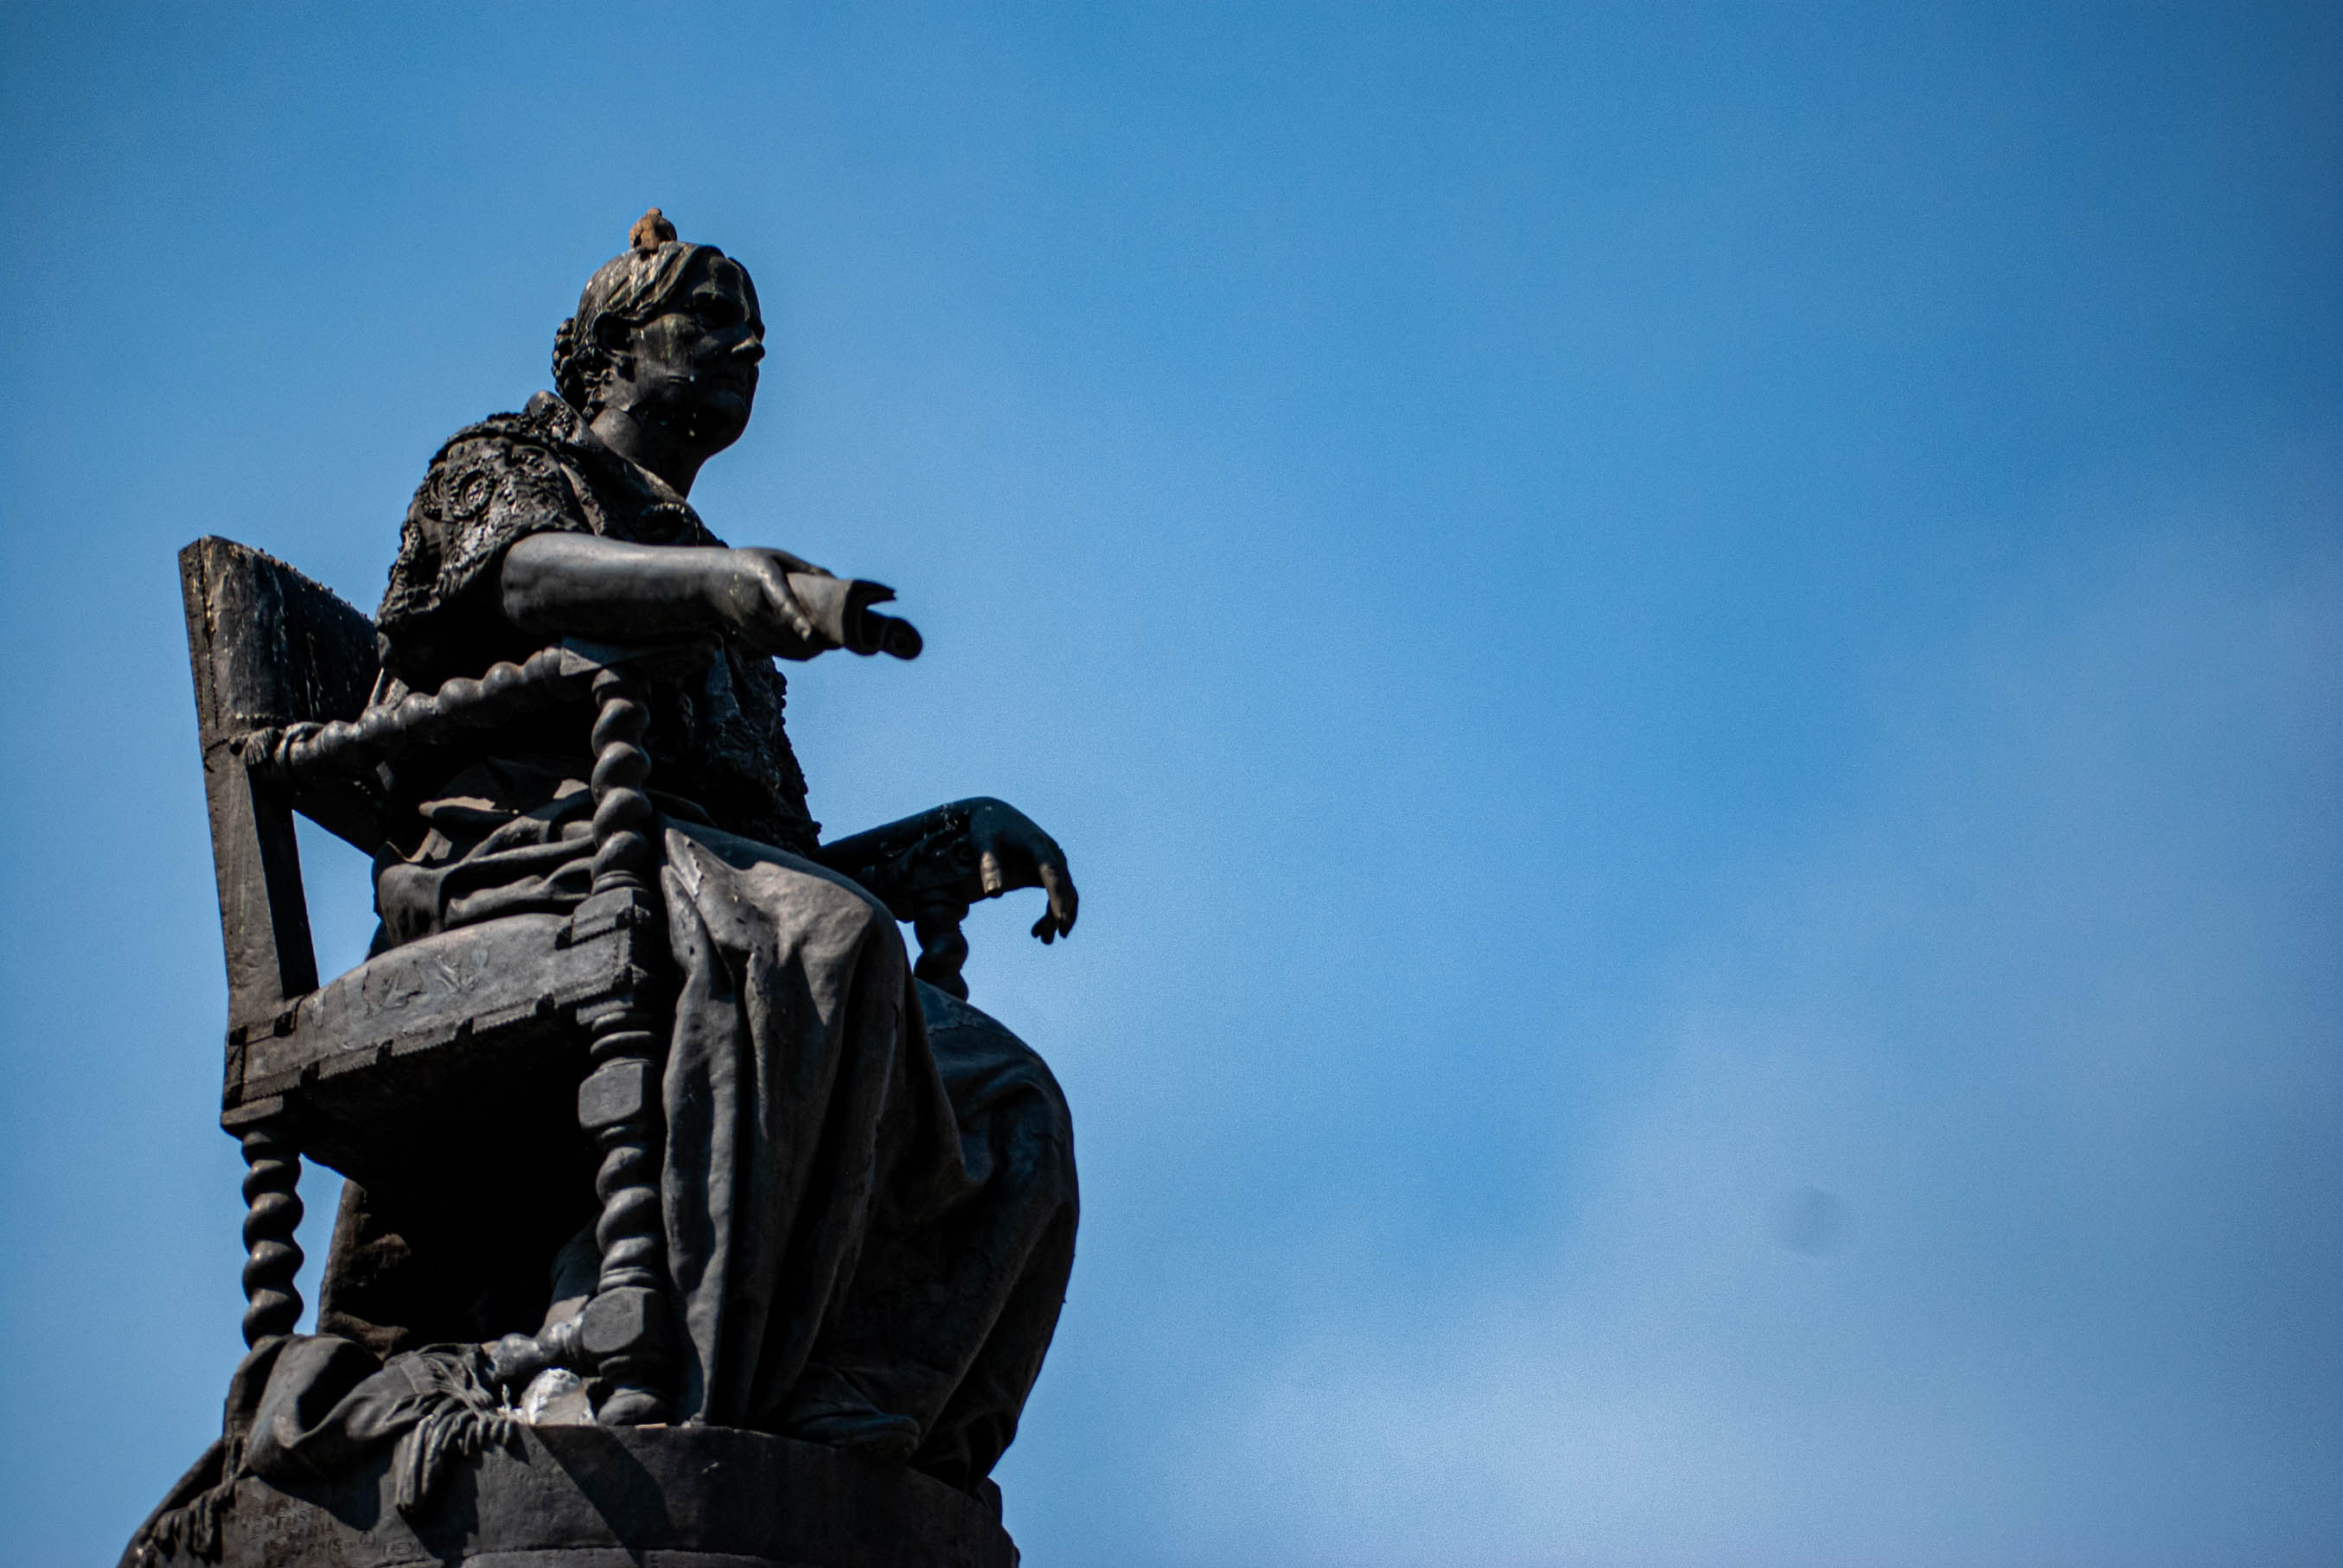
mexico, street, tree, road, city, statue, sky, sculpture, cloud, art, monument, classical sculpture, ancient history, history, carving, historic site, national historic landmark, metal, pedestal, artwork, memorial, rock, national monument, classical architecture, stone carving, tourist attraction